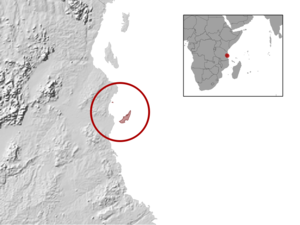
Lygosoma mafianum est une espèce de sauriens de la famille des Scincidae.